Nijhar

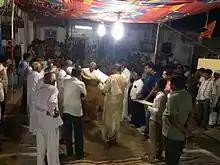
Shree Ram Navmi Utsav 2017 at Nizar

Shrimad Bhagwat Katha is held in Ram Mandir every year during Krishna Janmashtami